North Waigaoqiao Free Trade Zone station

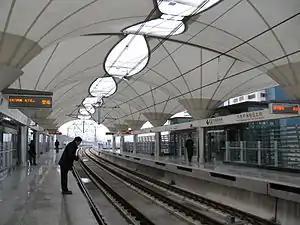
Station platform

North Waigaoqiao Free Trade Zone is a station on Line 6 of the Shanghai Metro. It began operation on December 29, 2007.